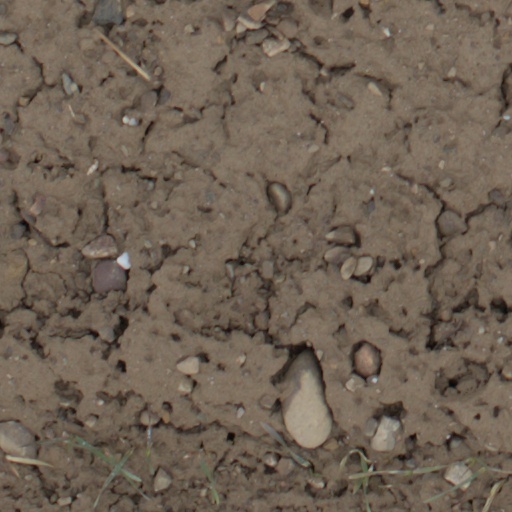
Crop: wheat